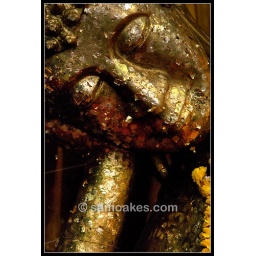
Underground temple near the death railway and bridge over the river kwai, kanchanaburi, Thailand